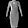
Label: Dress